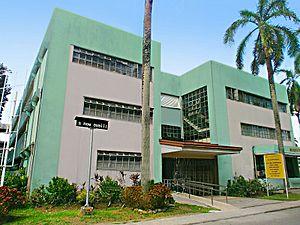
L’université centrale des Philippines, parfois abrégé en « Centrale » ou « CPU », est une université privée chrétienne évangélique baptiste et un centre de recherche situés à Iloilo, aux Philippines. Elle est affiliée à la Convention des églises baptistes des Philippines.